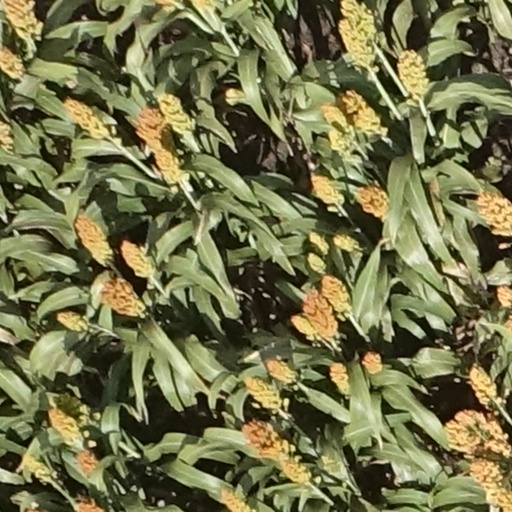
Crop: sorghum